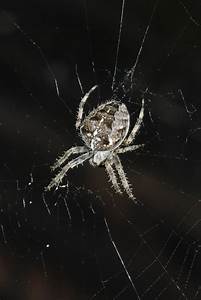
Label: ragno